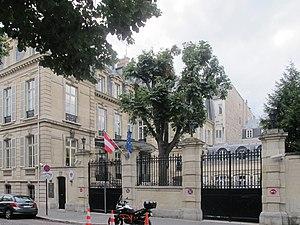
Ambassade d'Autriche en France, 6 rue Fabert (Paris, 7e).
L'ambassade d'Autriche en France est la représentation diplomatique de la République d'Autriche auprès de la République française. Son ambassadeur est, depuis 2011, Michael Linhart
La rue Fabert est une rue du 7ᵉ arrondissement de Paris.